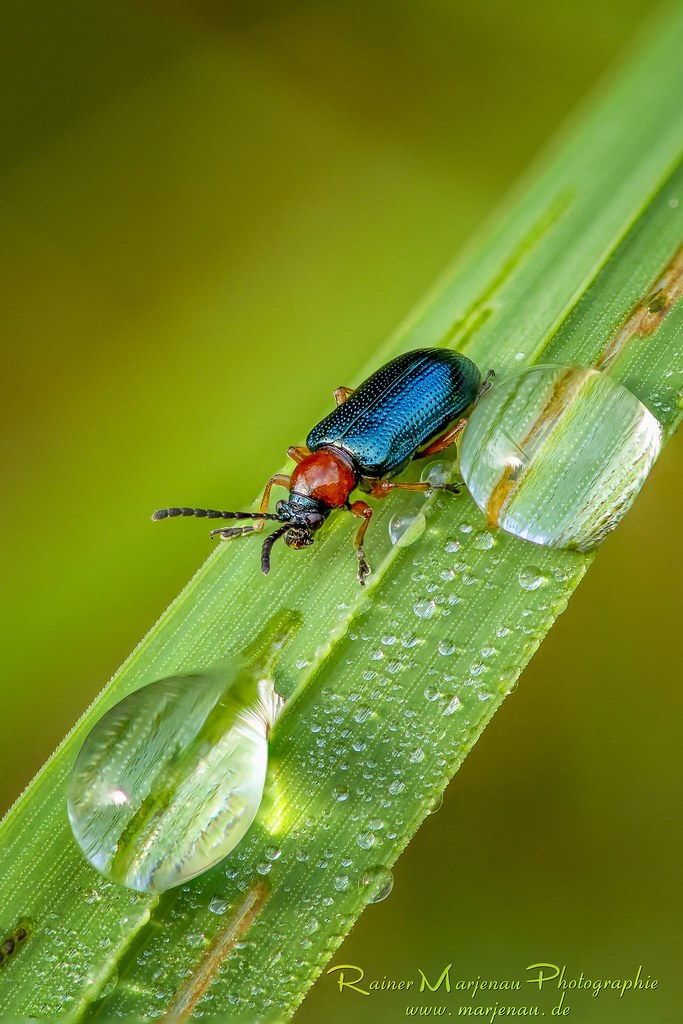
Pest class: cereal_leaf_beetle